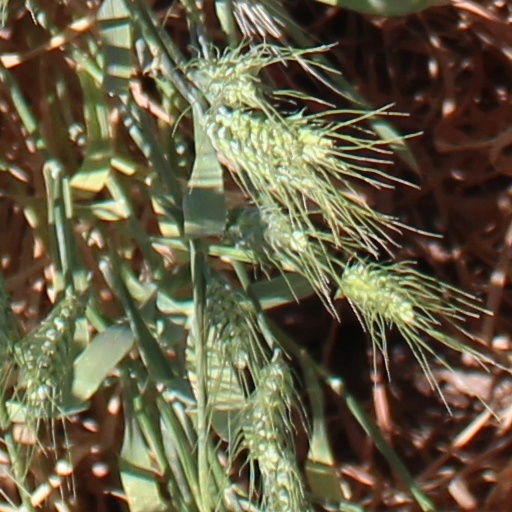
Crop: wheat